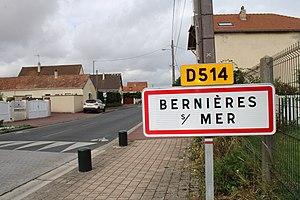
Entrée de la ville
Bernières-sur-Mer est une commune française, située dans le département du Calvados en région Normandie, peuplée de 2 308 habitants.